Baltschieder

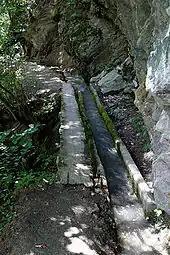
Historic Suone (water chute) in Baltschieder valley

Baltschieder has an area, , of . Of this area, 10.7% is used for agricultural purposes, while 3.3% is forested. Of the rest of the land, 1.1% is settled (buildings or roads) and 85.0% is unproductive land.